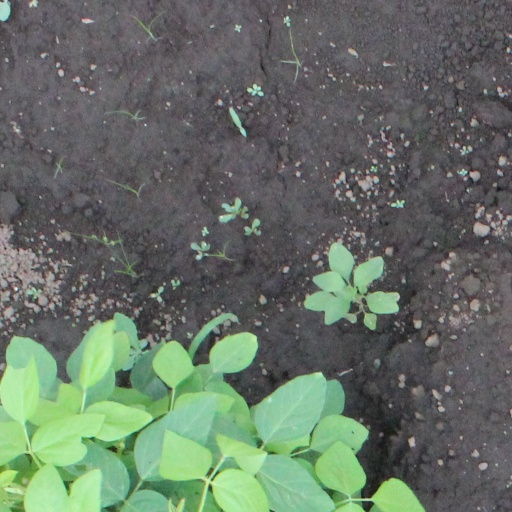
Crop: soybean